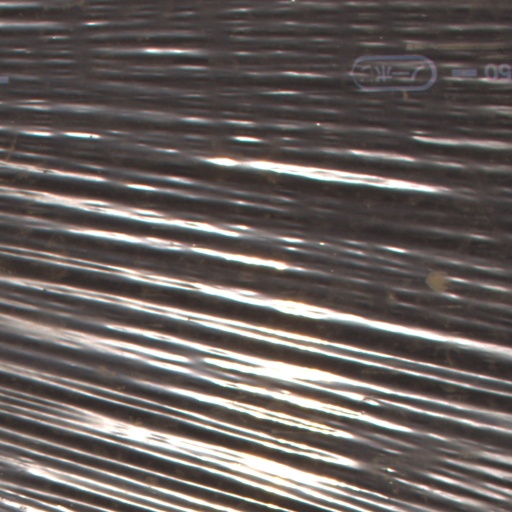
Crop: Jerusalem artichoke